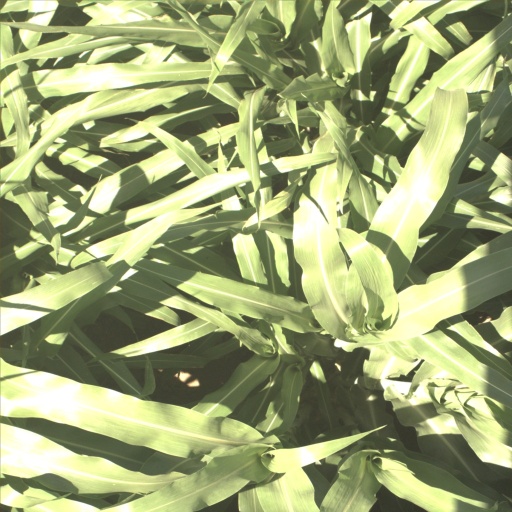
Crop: sorghum